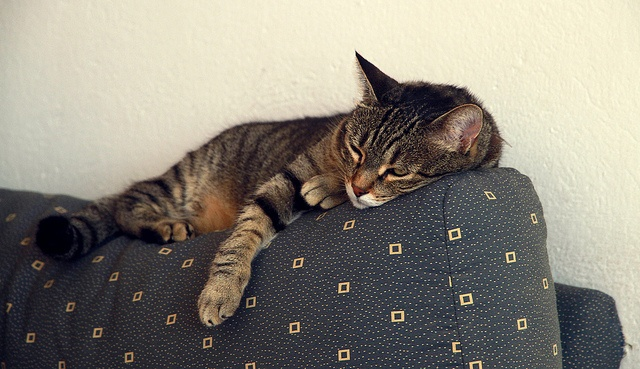
A cat that is laying on a couch cushion.
Cat sleeping on top of couch dangling paw down.
A cat is sleeping on the back of a sofa.
A cat laying on top of a blue couch cushion.
This cat is laying on top of a blue couch